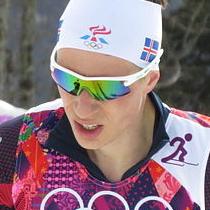
Age: 25